Minnesota Mr. Basketball

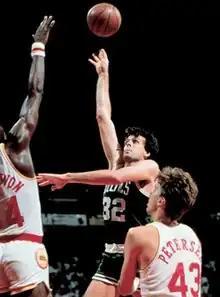
Kevin McHale (#32 Celtics) was the recipient of the award in 1976.

Minnesota Mr. Basketball is an annual award recognizing excellence in Minnesota boys' high school basketball. The female equivalent is Minnesota Miss Basketball.